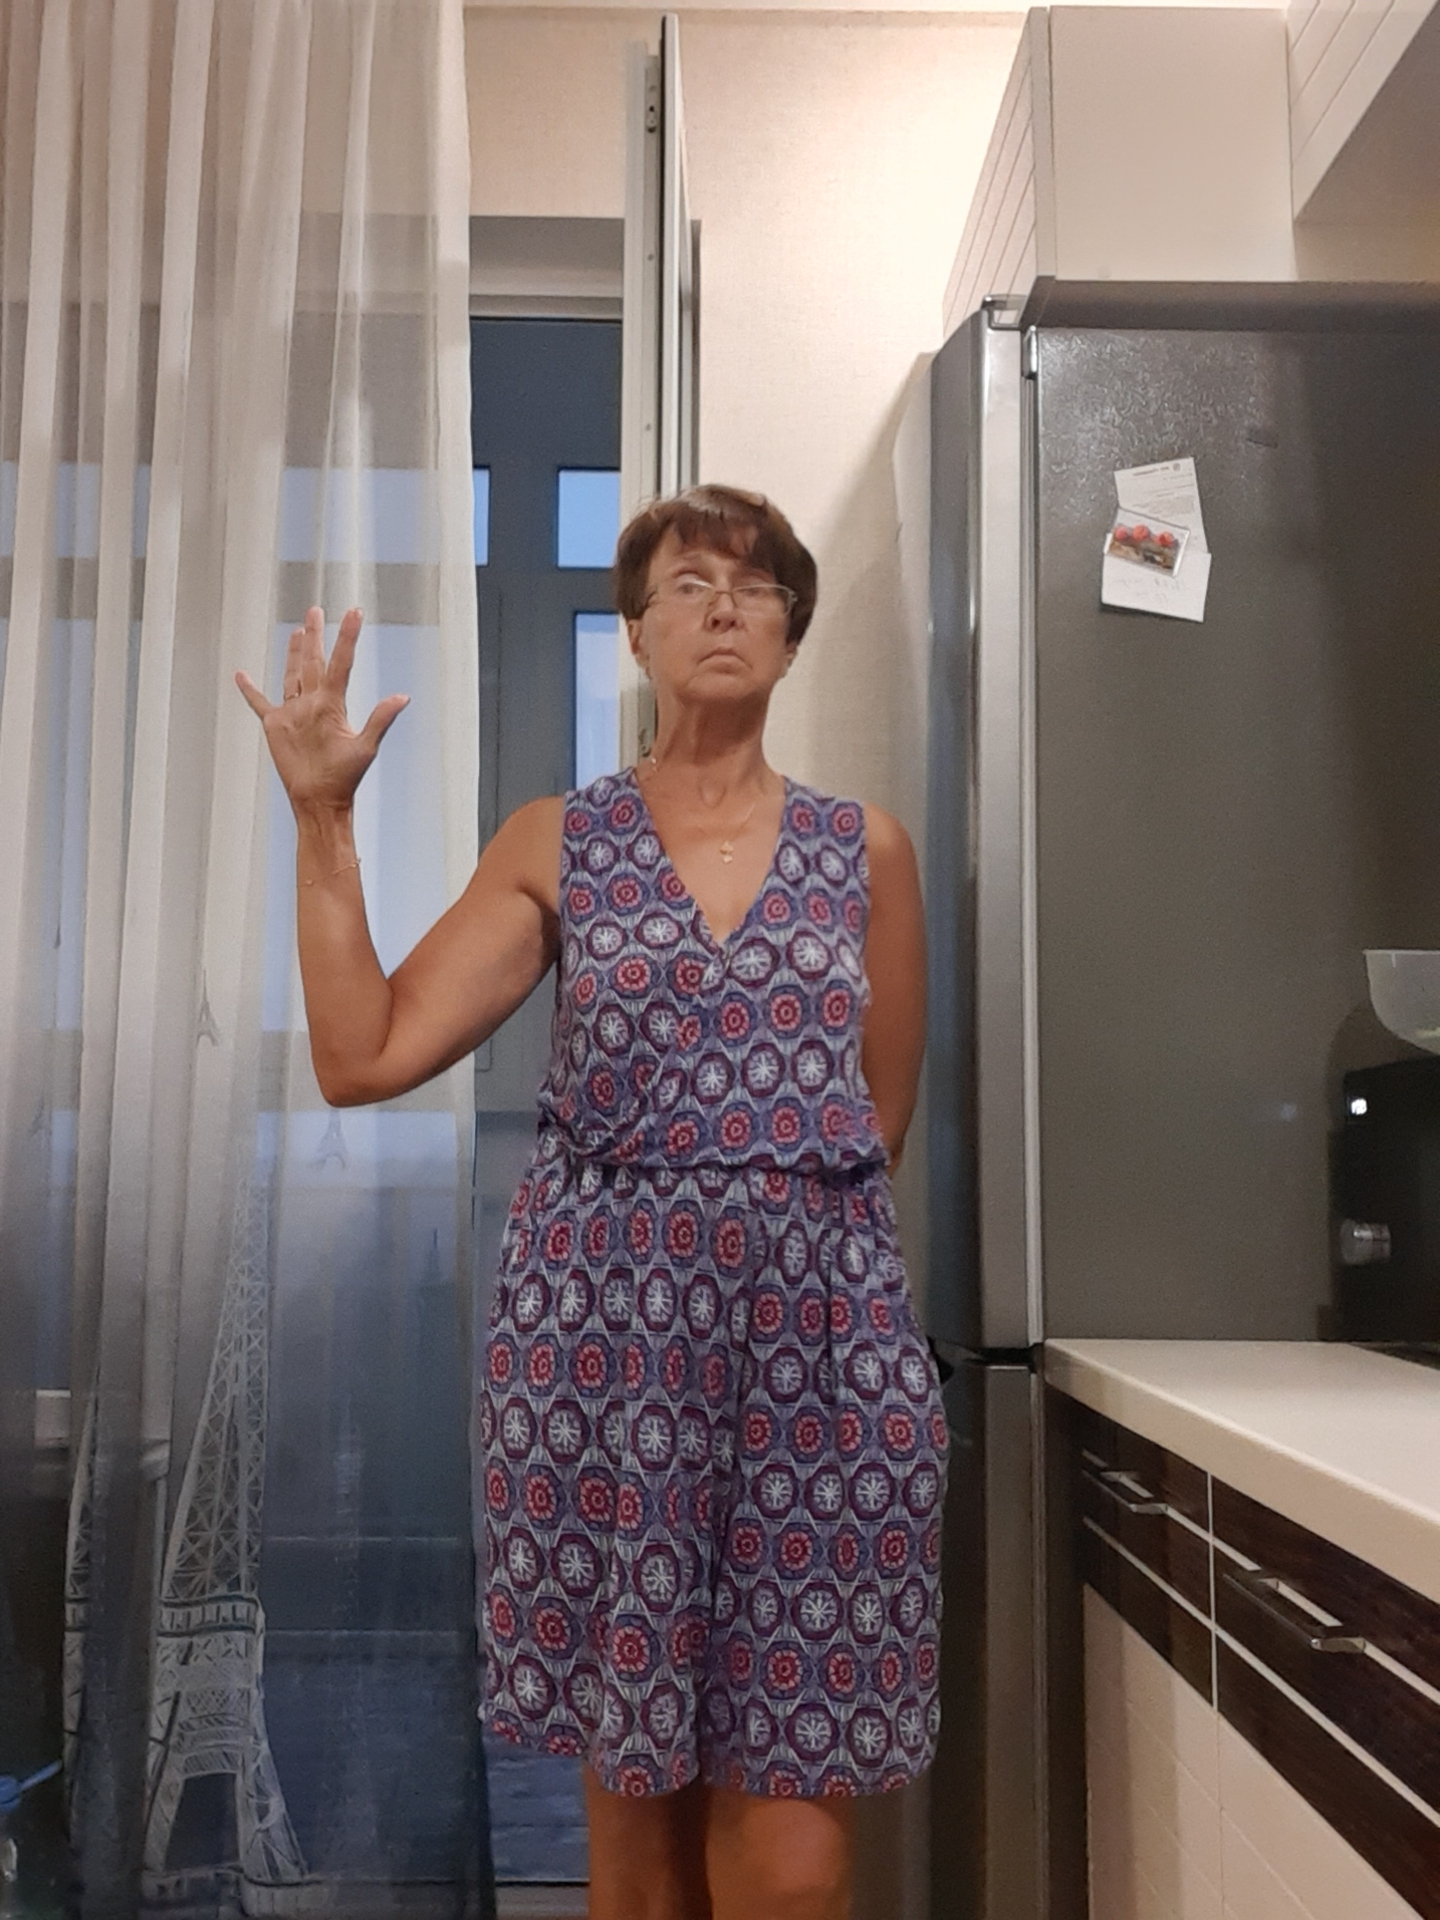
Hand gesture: palm